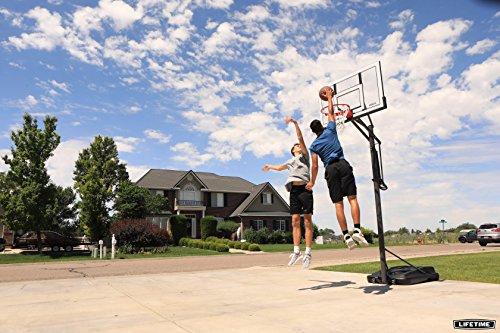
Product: Lifetime 54 Inch Acrylic Portable Basketball Hoop
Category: Sports & Outdoors | Sports & Fitness | Accessories | Field, Court & Rink Equipment | Basketball Court Equipment | Basketball Hoops & Goals | Portable
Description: Features solid-steel Slam-It Rim with double-compression springs and welded net hooks.
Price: $362.63